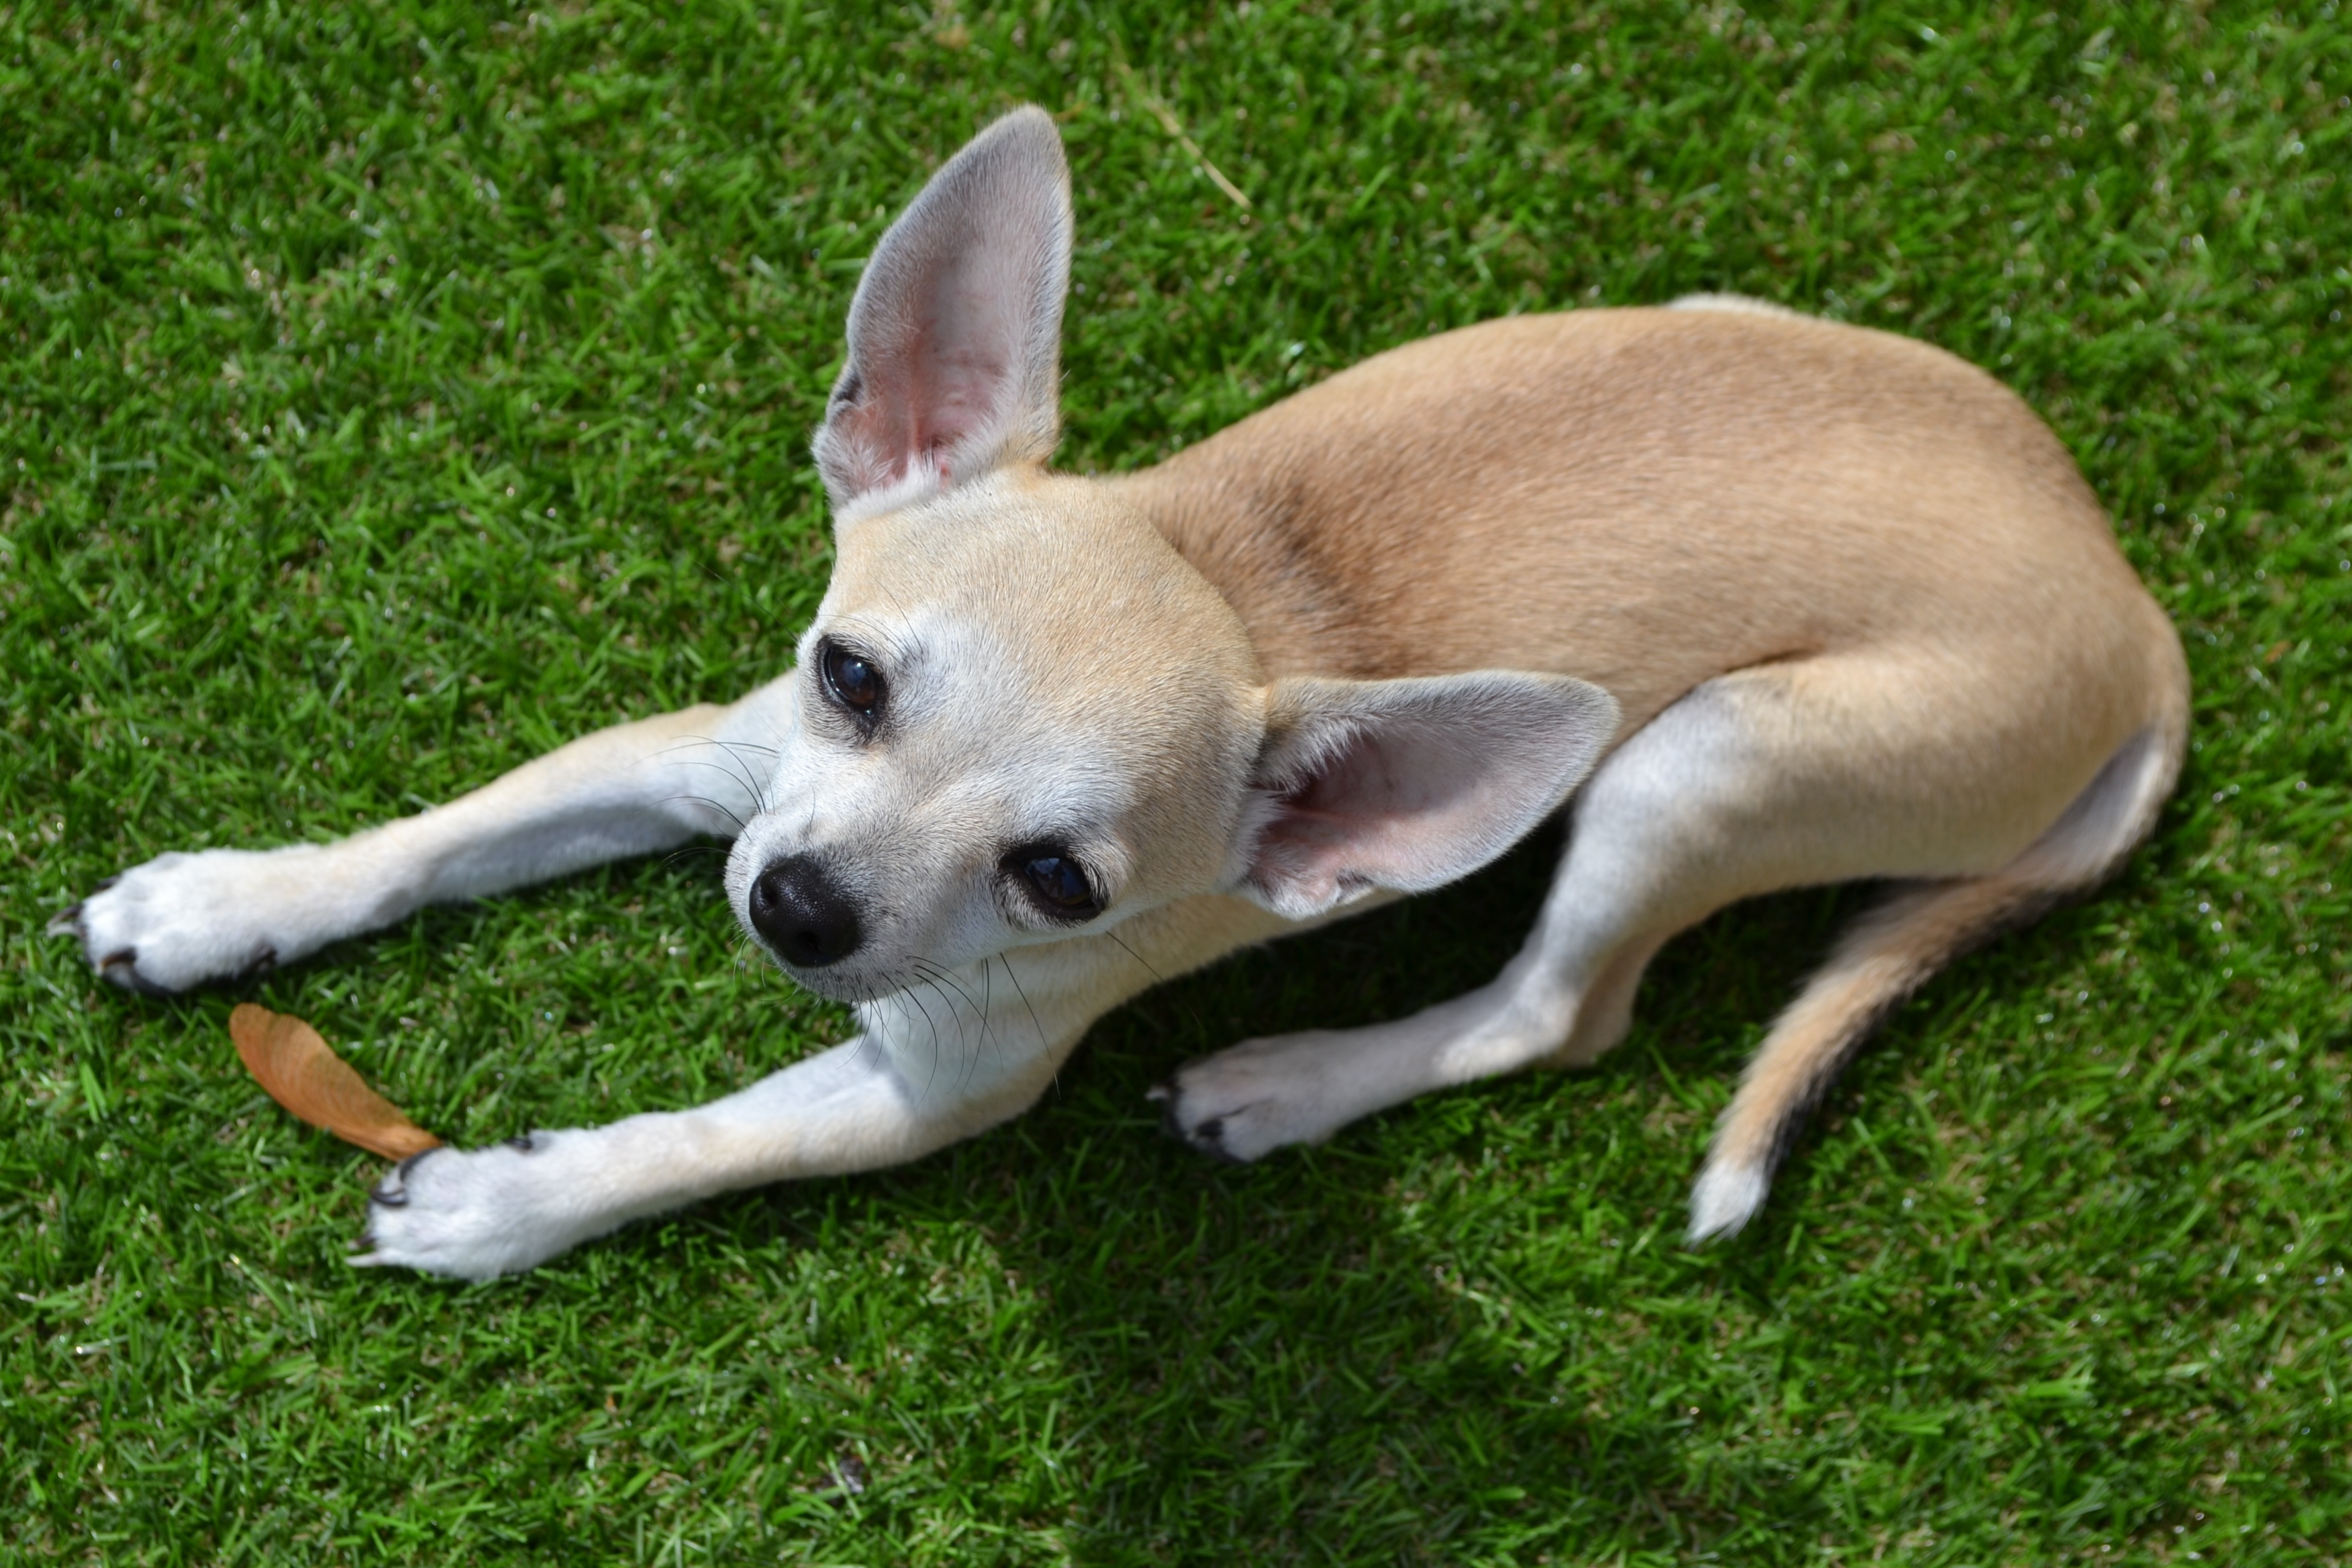
puppy, dog, animal, pet, mammal, vertebrate, chihuahua, dog breed, dog like mammal, saarloos wolfdog